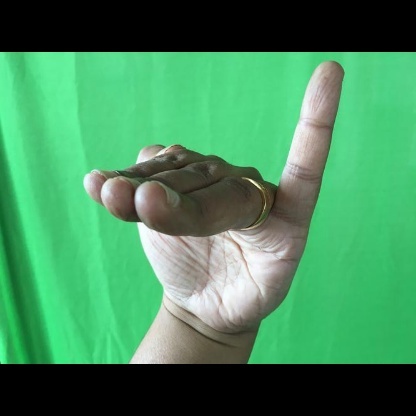
Mudra: Hamsapaksha